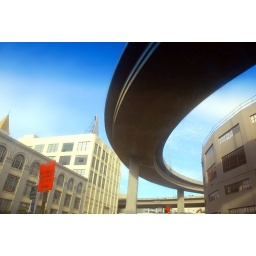
under a ramp for the bay bridge on bryant street - san francisco, california